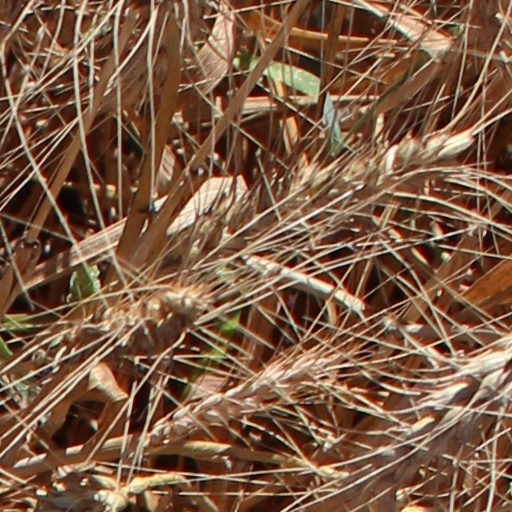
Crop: wheat